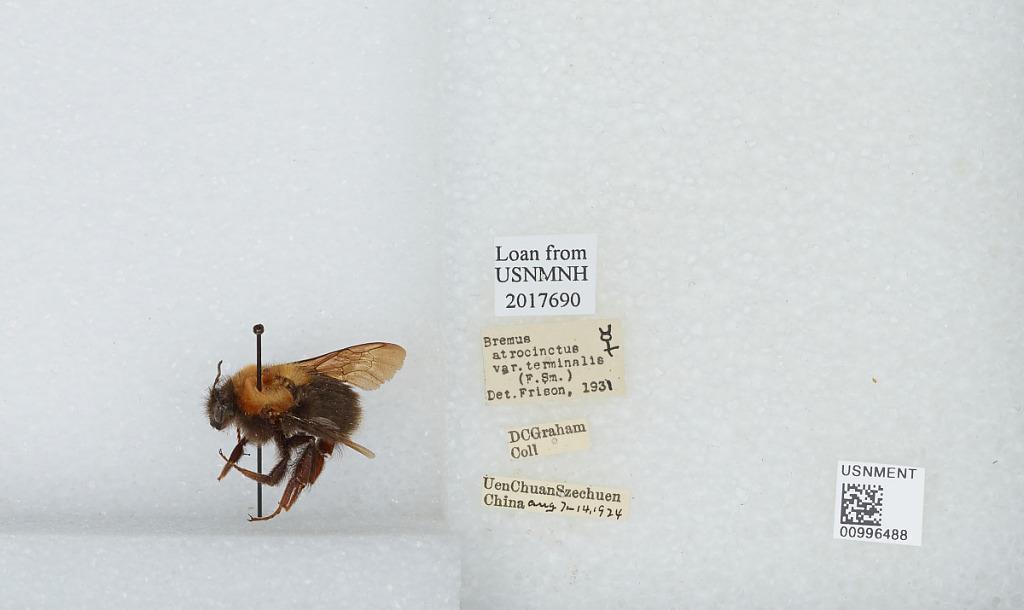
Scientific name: Bombus (Festivobombus) festivus Smith
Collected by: D. Graham
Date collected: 1924-8-7
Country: China
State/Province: Sichuan
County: Ngawa Tibetan and Qiang
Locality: Uen Chuan
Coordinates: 31.4839, 103.588
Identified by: Frison